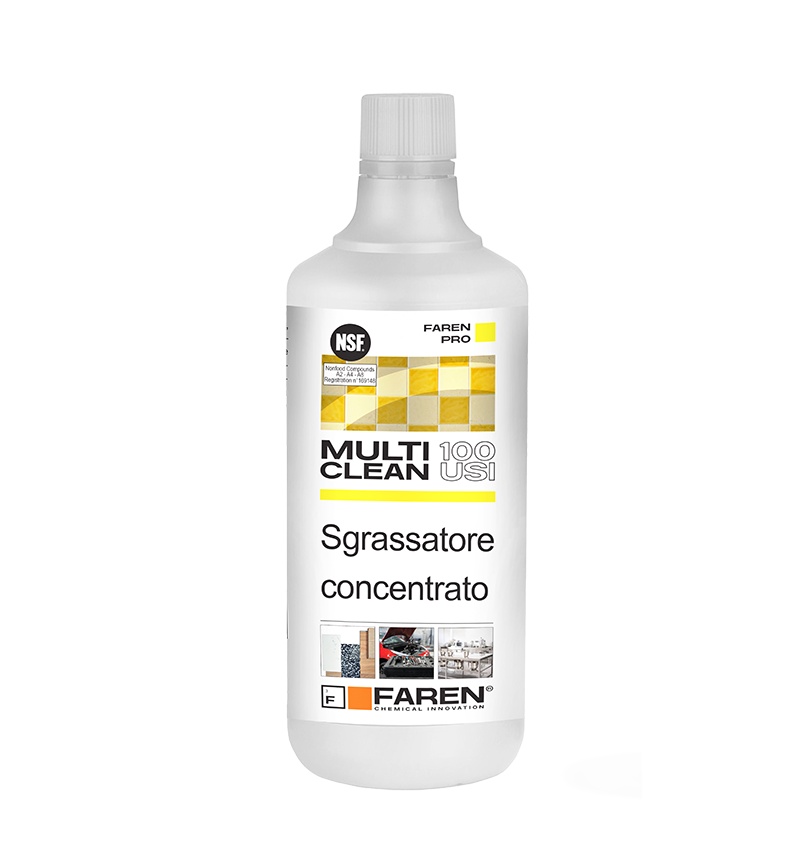
100 Usi Sgrassante
100 USI è uno sgrassatore concentrato multiuso, può essere utilizzato in molteplici operazioni di pulizia normale, profonda e gravosa senza intaccare metalli, materiali plastici e altre superfici. 100 USI sgrassatore concentrato multiuso g arantisce una perfetta pulizia senza particolari operazioni manuali. 100 USI non intacca l’alluminio se utilizzato nelle corrette diluizioni.
Brand: FAREN
Category: Home & Garden > Household Supplies > Household Cleaning Supplies > Household Cleaning Products > Descalers & Decalcifiers